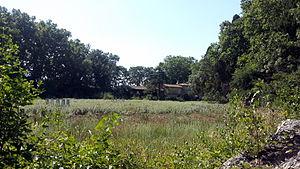
Château de Teillan à Aimargues. Français